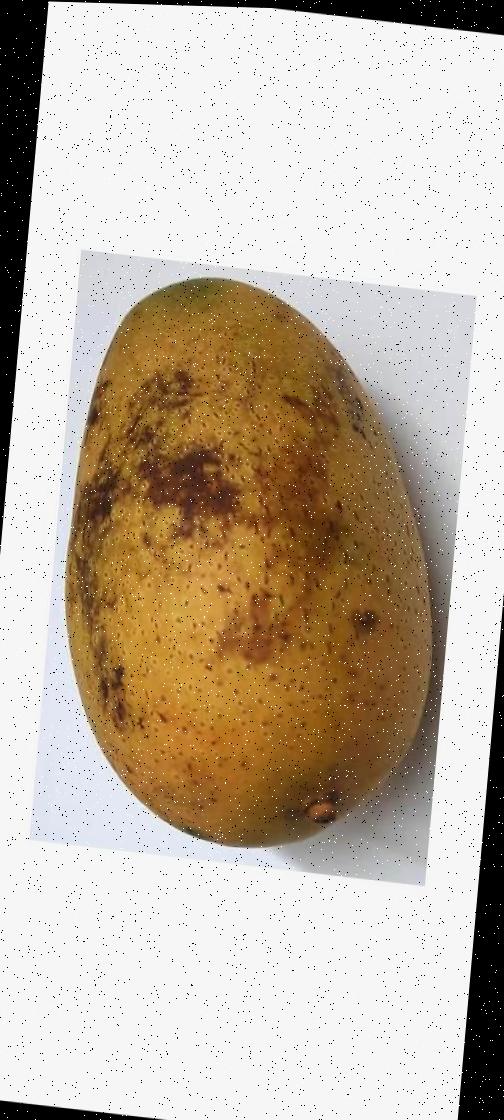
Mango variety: Ashshina Classic